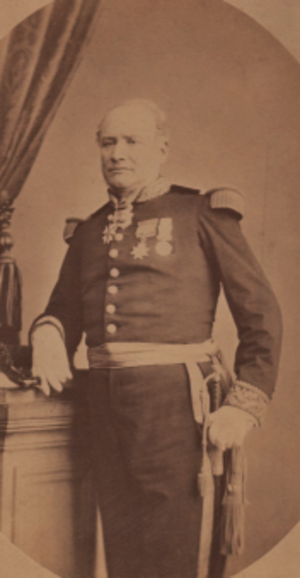
Jean Marie Saisset (1810-1879), amiral, député
Jean-Marie Joseph Théodore Saisset, né à Paris en 1810, mort à Paris en 1879, est un officier de marine et homme politique français.